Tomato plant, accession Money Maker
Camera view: tilt-top (135 deg); turntable rotation: 330 degrees
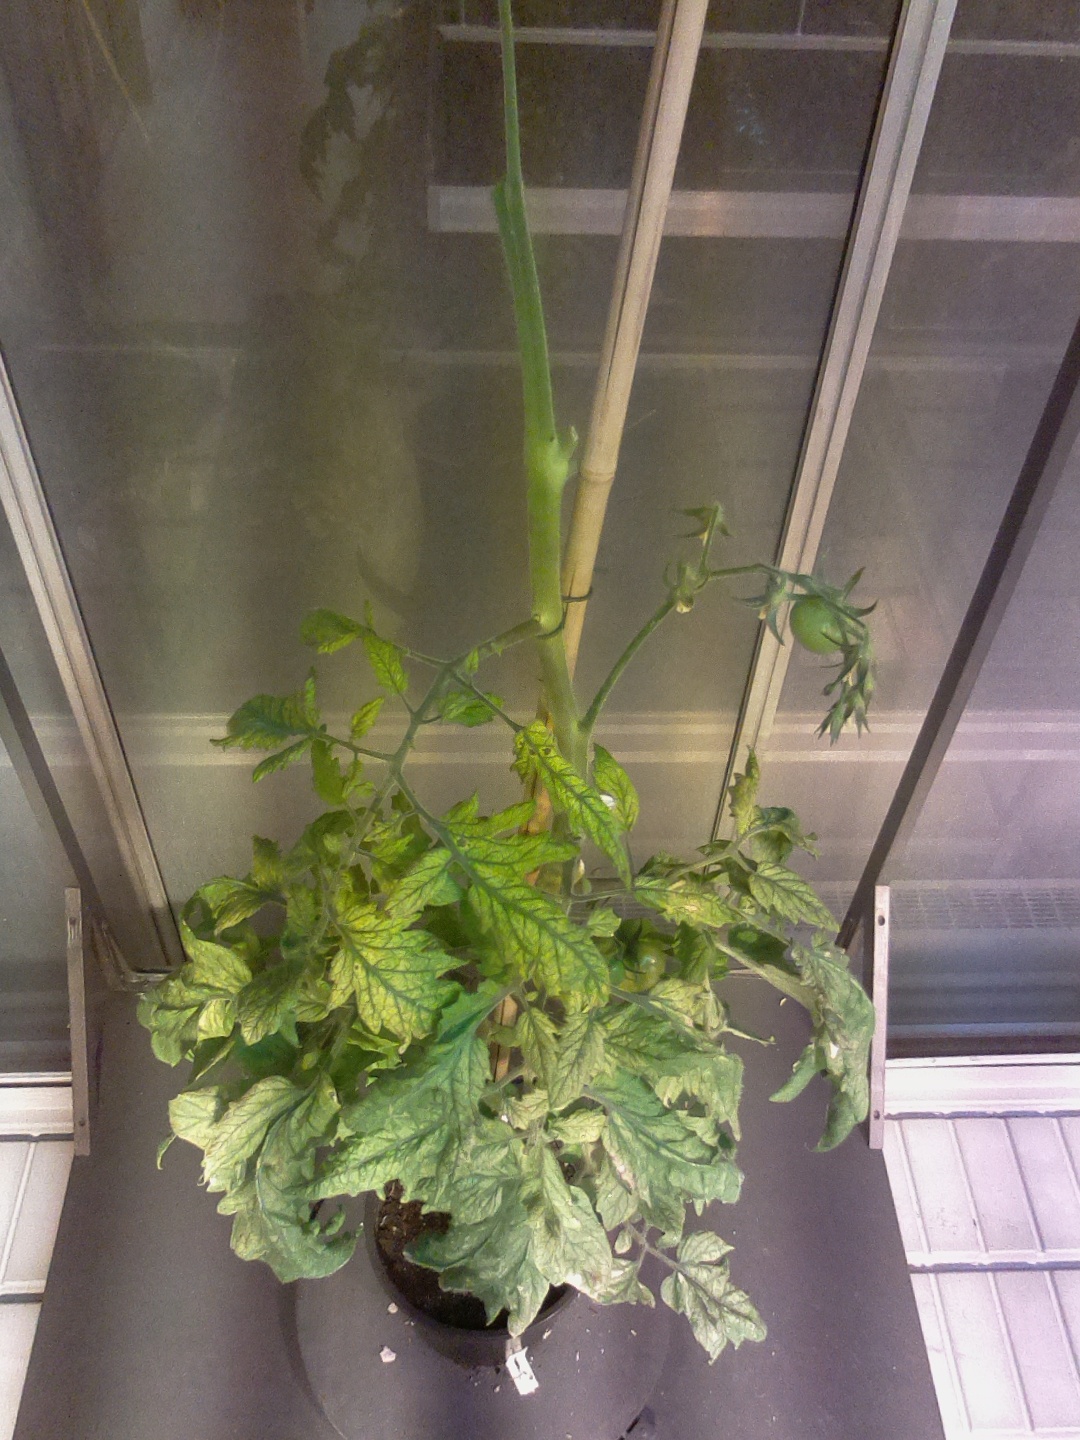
BBCH growth stage 76: 60%-70% of final fruit size